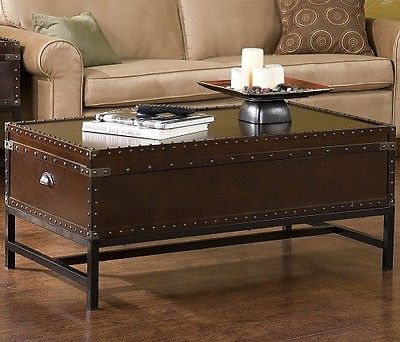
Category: table